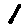
Label: 1